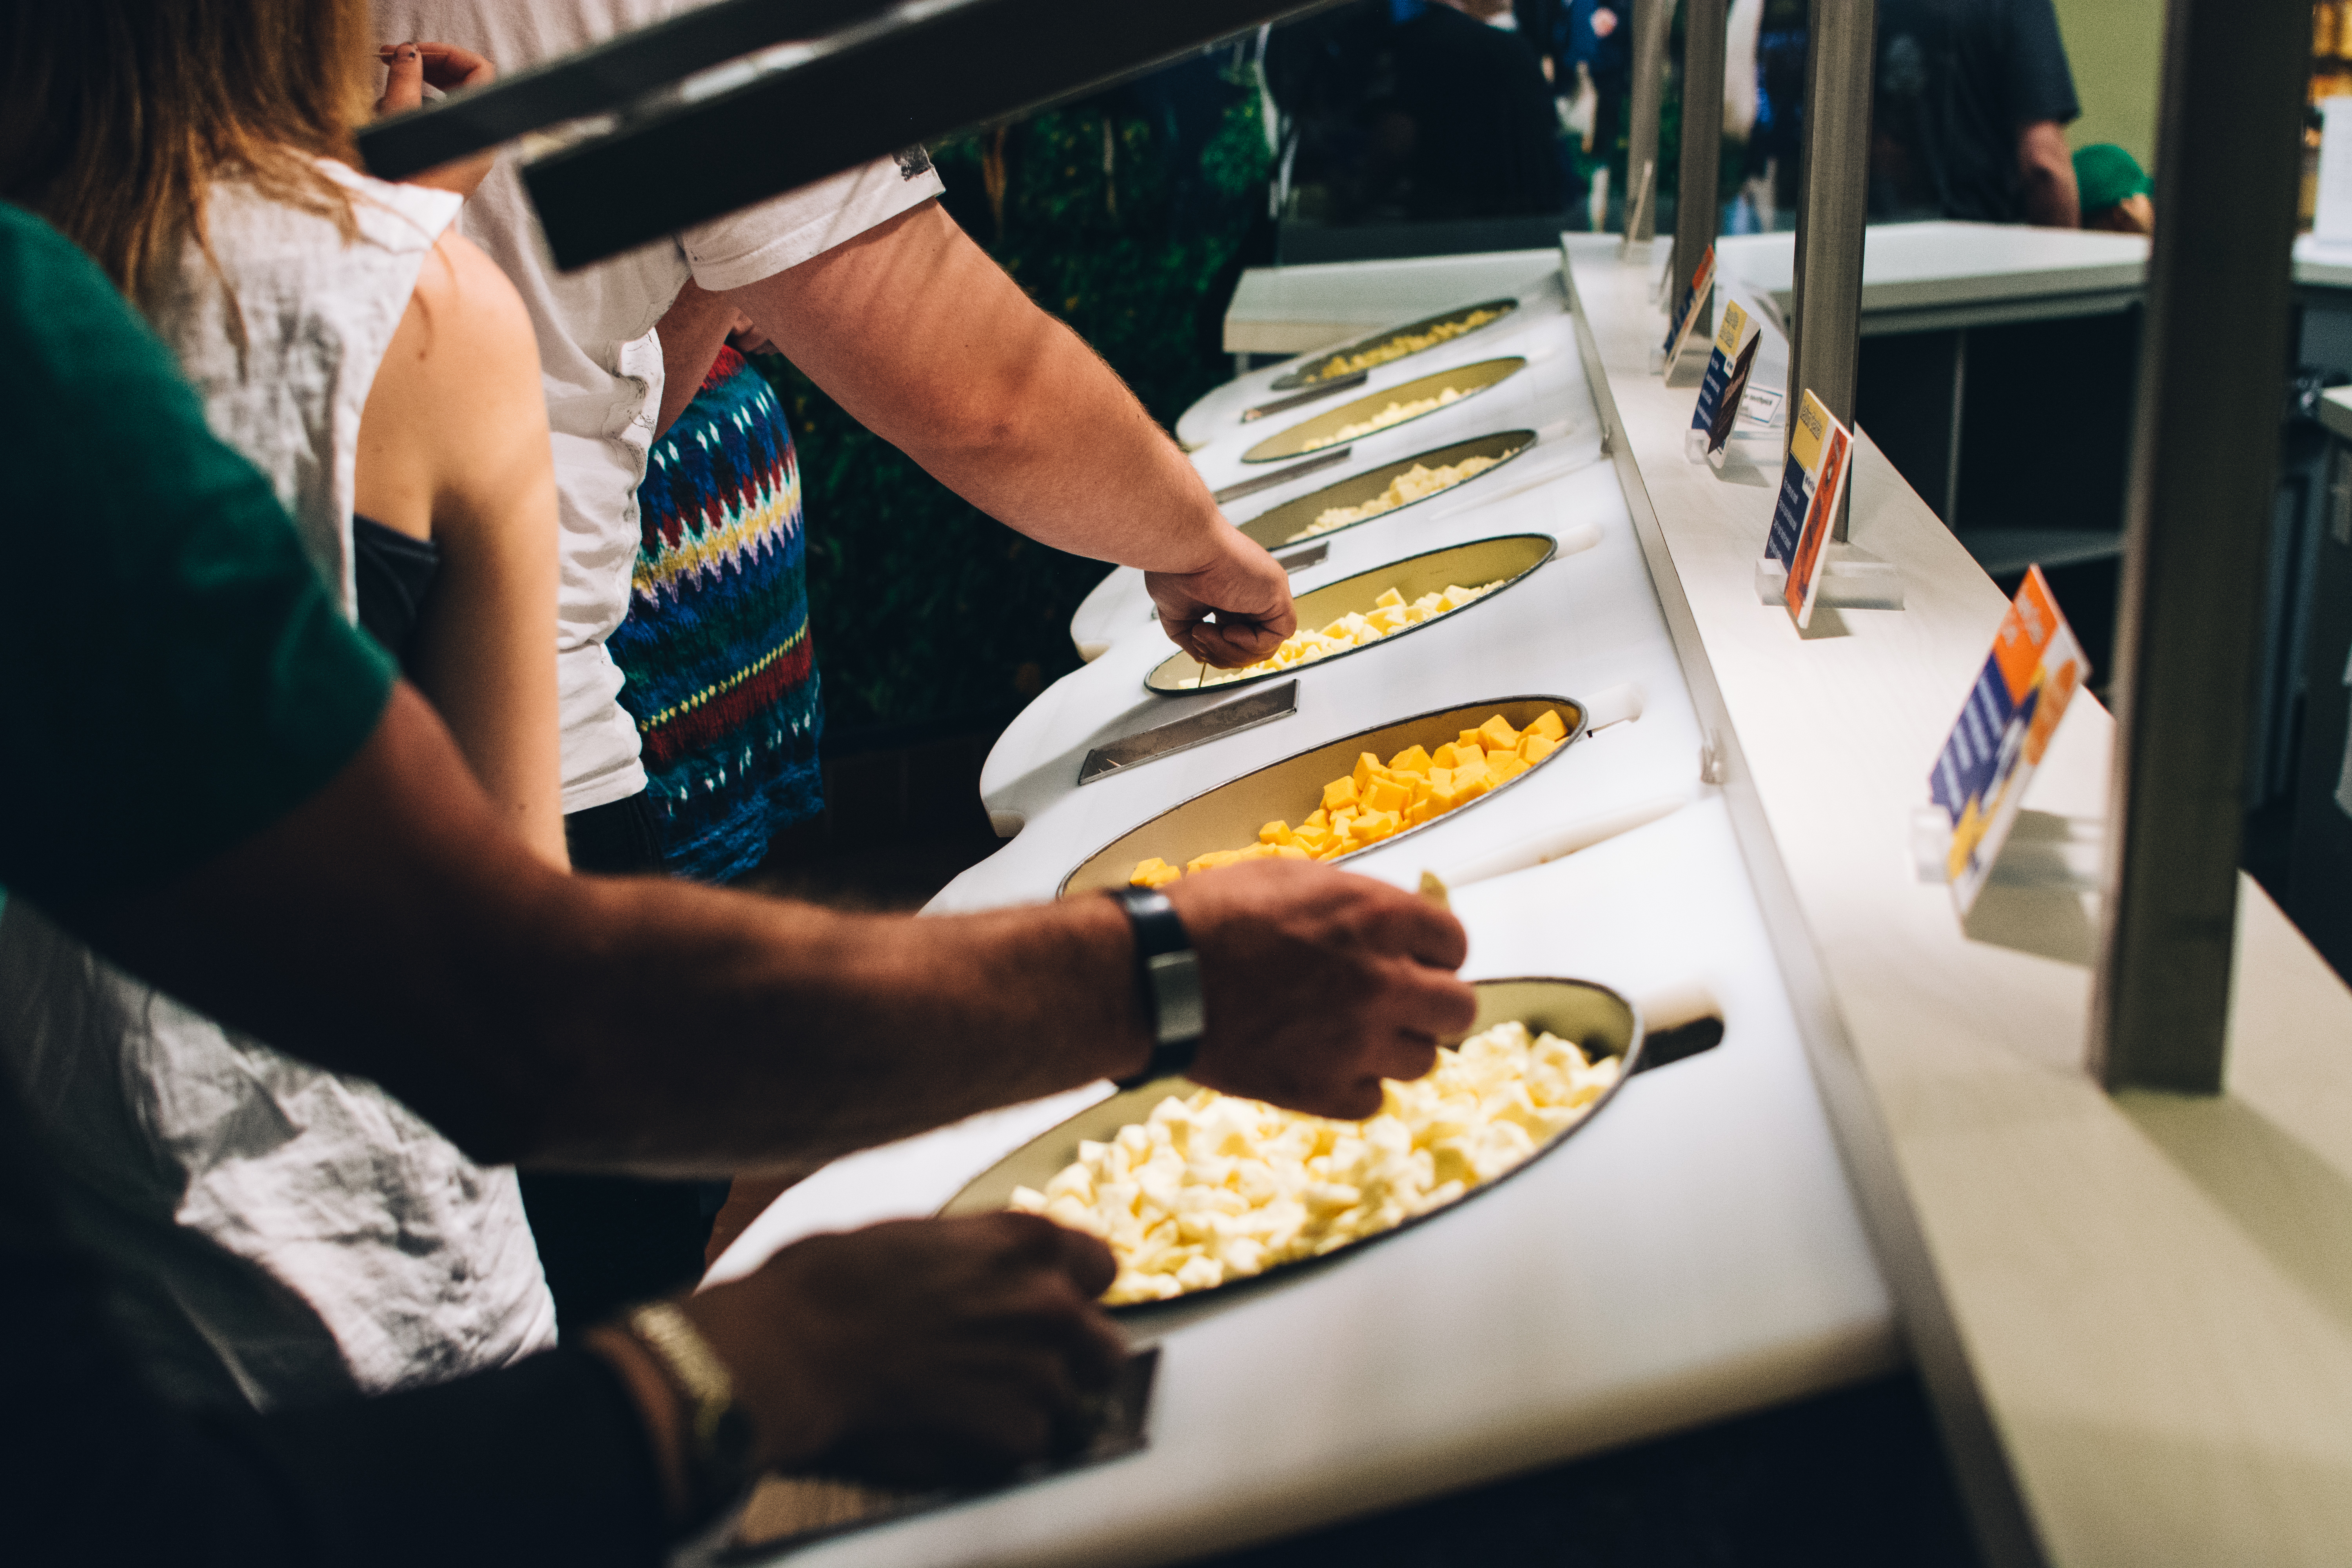
food, cuisine, dish, meal, fast food, comfort food, side dish, junk food, delicacy, brunch, snack